André (footballer, born 2001)

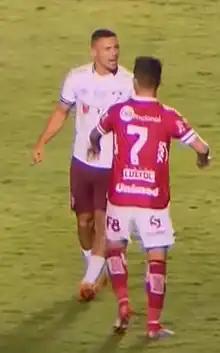
André (in white) with Fluminense in 2022

André Trindade da Costa Neto (born 16 July 2001), simply known as André, is a Brazilian professional footballer who plays as a defensive midfielder for Premier League club Wolverhampton Wanderers and the Brazil national team.